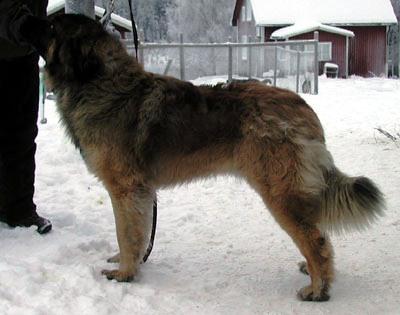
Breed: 214-n000019-Leonberg